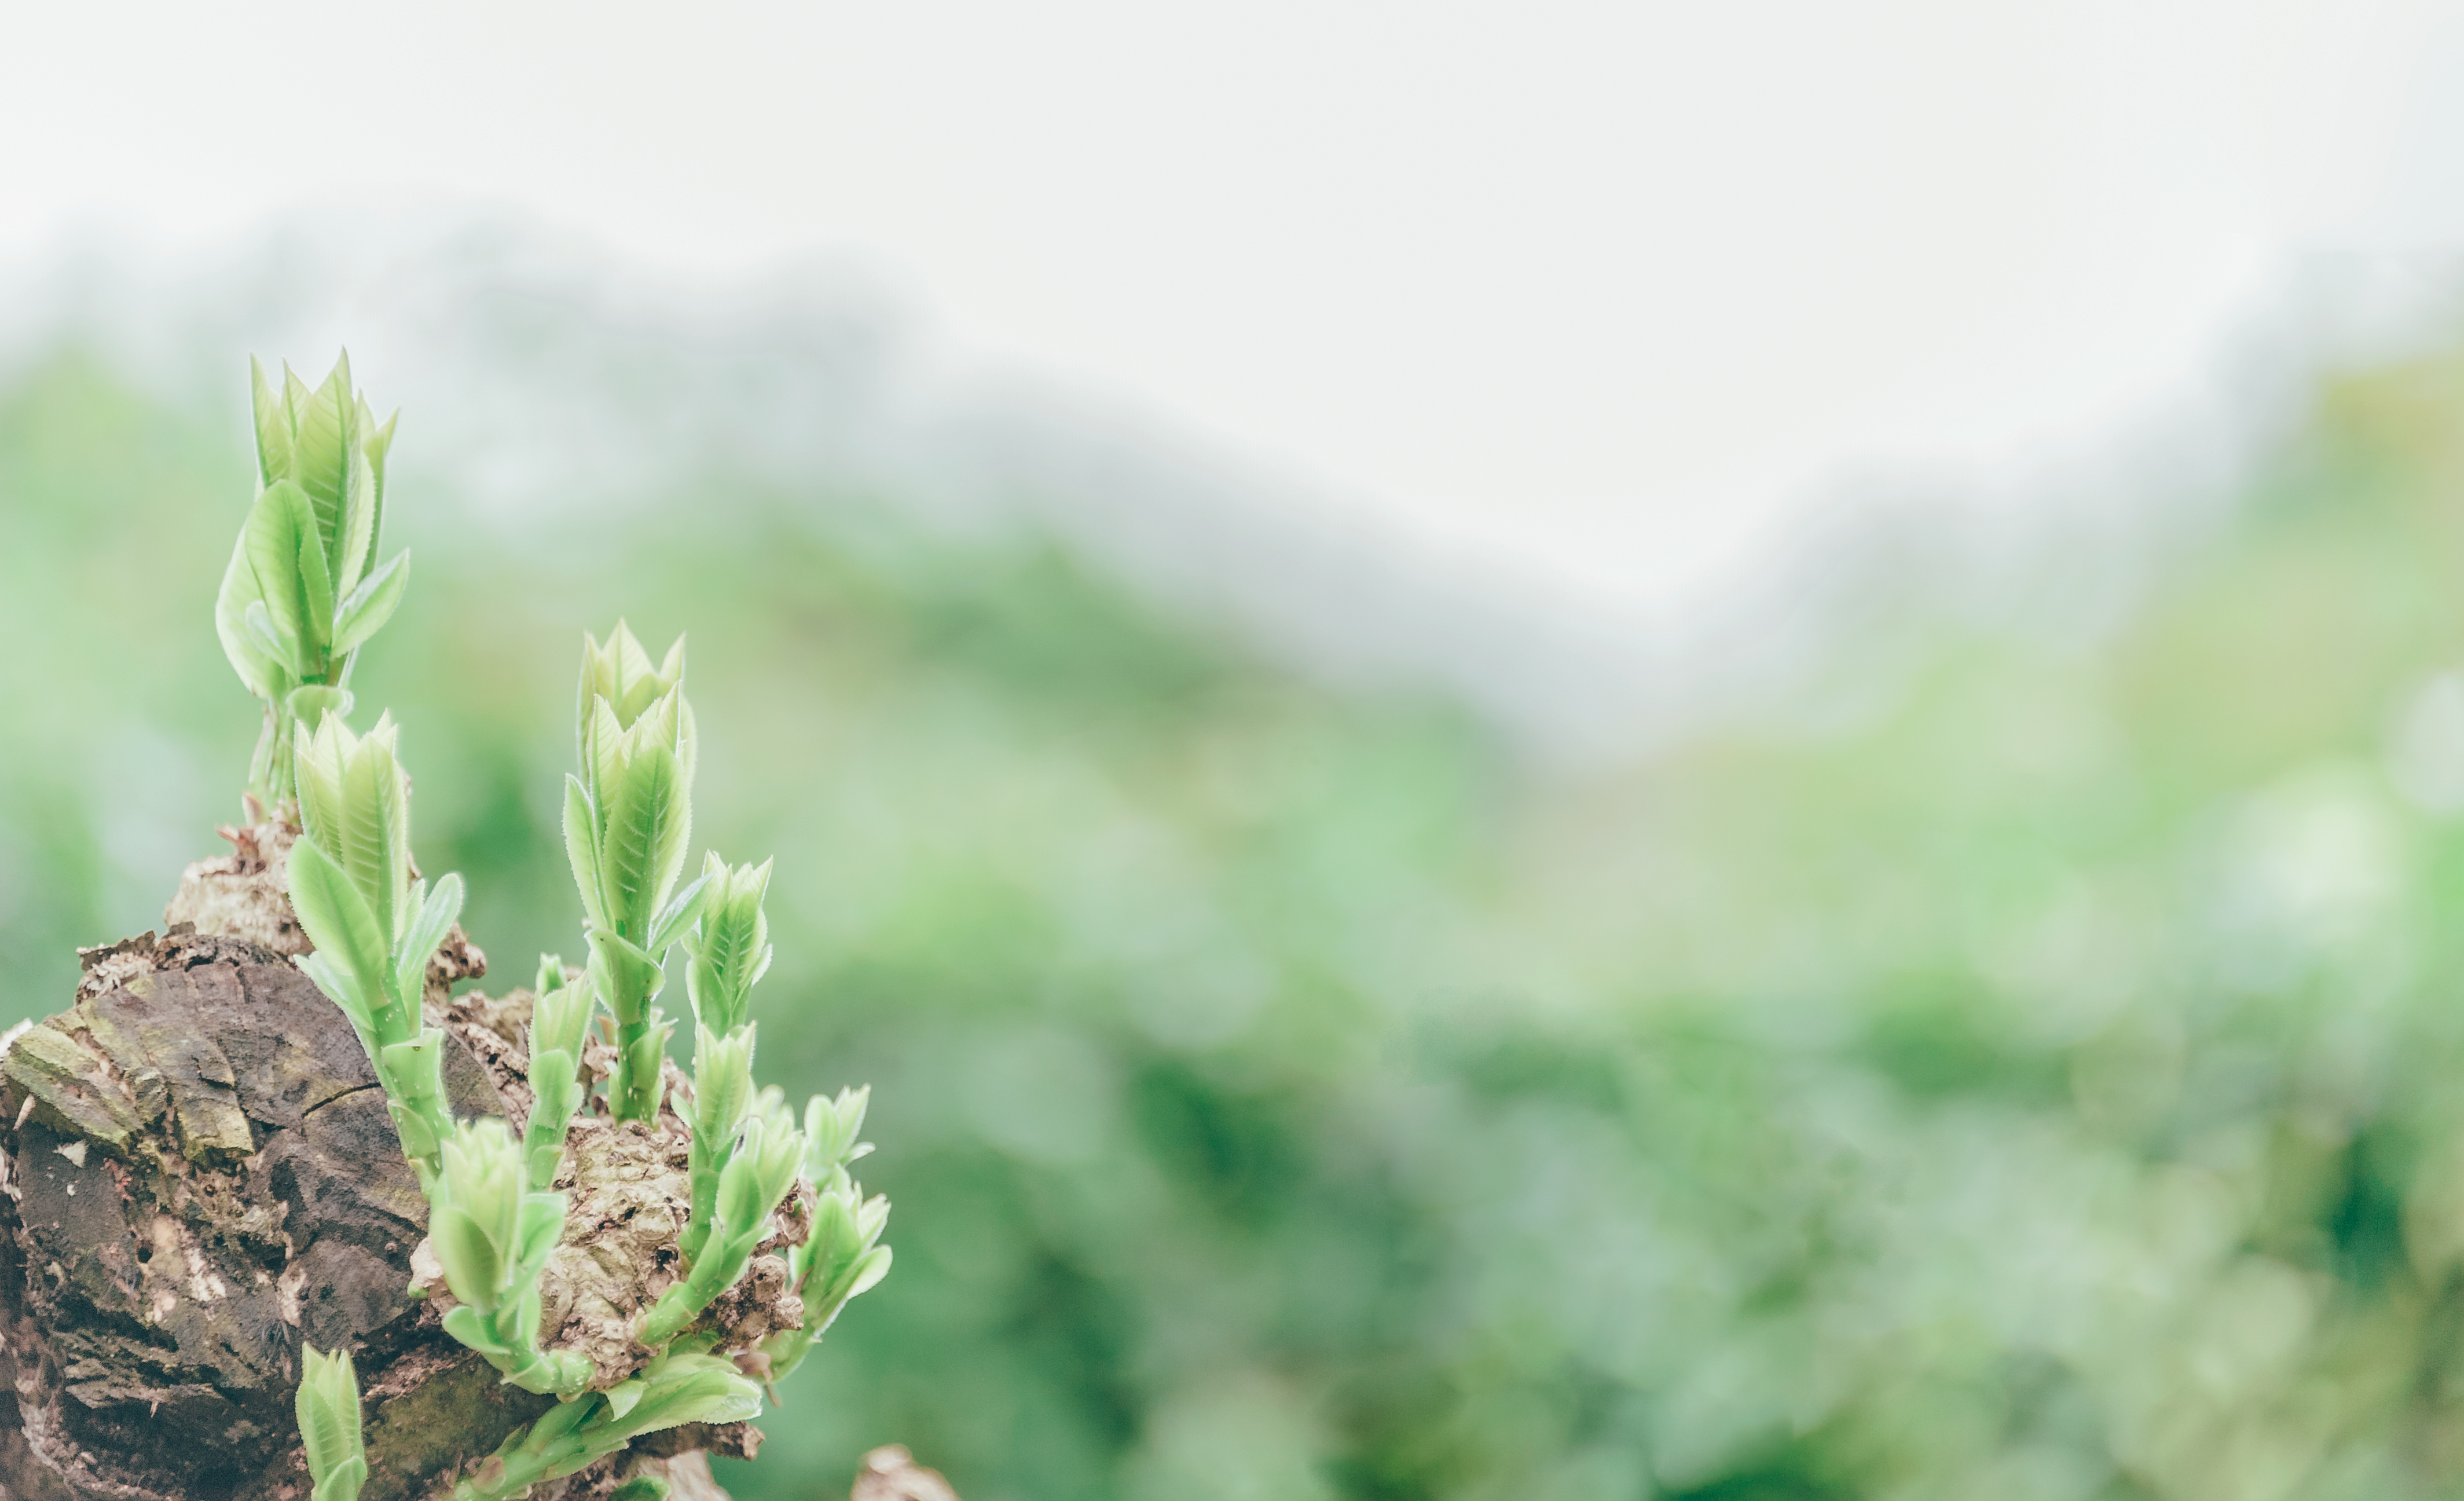
quotes, wallpaper, landscape, art, photography, vintage, pastel, lovely, cute, typography, happy, live, light, vegetation, grass, plant, close up, grass family, spring, tree, plant stem, branch